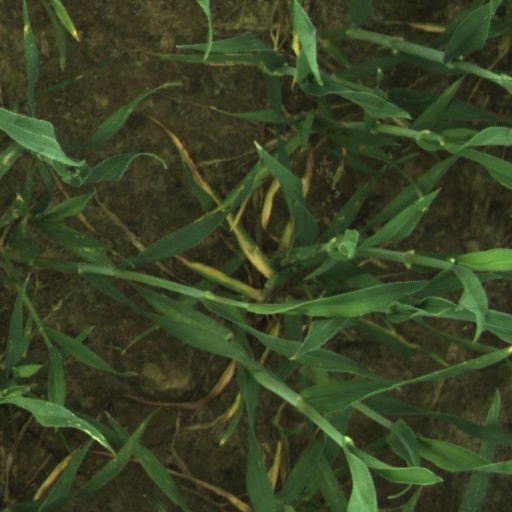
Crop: wheat